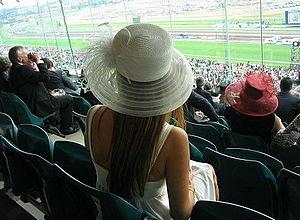
La culture de l'Australie moderne est une culture occidentale métissée de plusieurs autres. D'origine essentiellement anglo-celte modifiée par la vie de ses premiers colons, l'immigration multi-ethnique due aux ruées vers l'or des années 1850, l'arrivée de nouveaux immigrants après la Seconde Guerre mondiale et, plus récemment, la culture américaine, elle est aussi influencée par la culture de ses Aborigènes dont le temps du rêve est le thème central. On y ajoutera les influences de l'environnement australien si particulier, de l'isolement géographique par rapport aux nations occidentales et de la proximité de l'Asie.
Le sport australien est populaire et répandu. Le nombre de participations et de spectateurs est plus élevé que dans les autres pays, en comparaison avec la densité de la population. On en voit la preuve lors des Jeux olympiques et lors des Jeux du Commonwealth, mais aussi dans les autres évènements sportifs internationaux, particulièrement dans les sports d'eau et les sports collectifs. Le climat et l'économie australienne permettent en effet aux Australiens d'avoir des conditions idéales pour participer à de nombreux sports, mais aussi pour aller les voir en tant que spectateur.